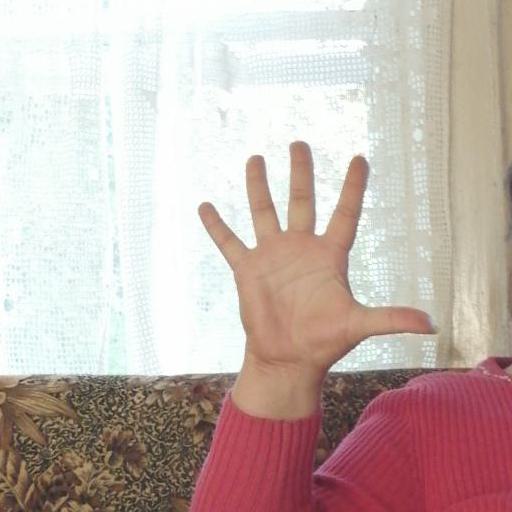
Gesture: palm